Bikini variants

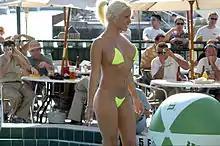
A yellow microkini in Sunrise, Florida in 2006

A string bikini or stringkini is scantier and more revealing than a regular bikini. It gets its name from the string characteristics of its design. It consists of two triangular shaped pieces connected at the groin but not at the sides, where a thin "string" wraps around the waist connecting the two parts. String bikini tops are similar and are tied in place by the attached "string" pieces. String pieces can either be continuous or tied. A string bikini bottom can have minimal to a maximum coverage of a woman's backside.